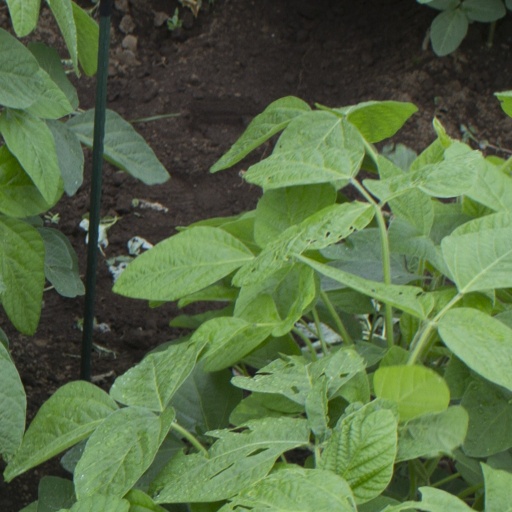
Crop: soybean